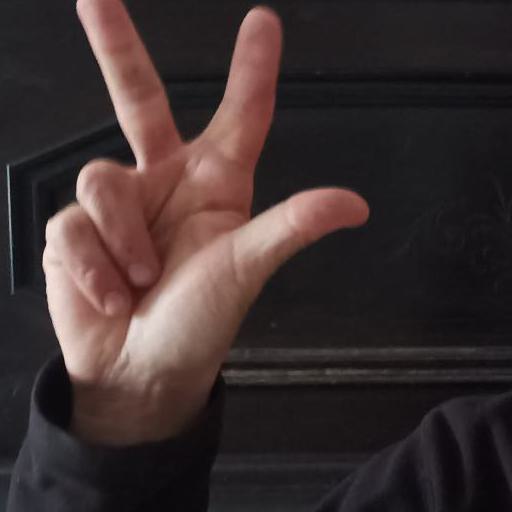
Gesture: three2